Kusatsu Onsen

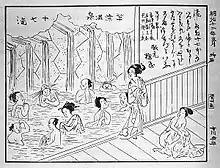
Bath in Kusatsu Onsen

There are 13 public baths at Kusatsu Onsen. The small bathhouses that are free for both town residents and tourists are managed by the townspeople themselves.